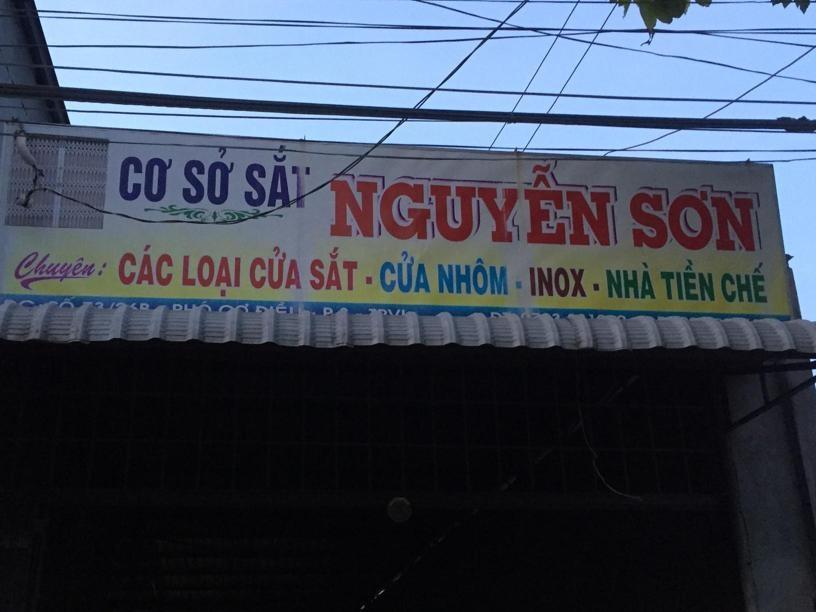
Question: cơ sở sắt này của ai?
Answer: cơ sở sắt này của nguyễn sơn